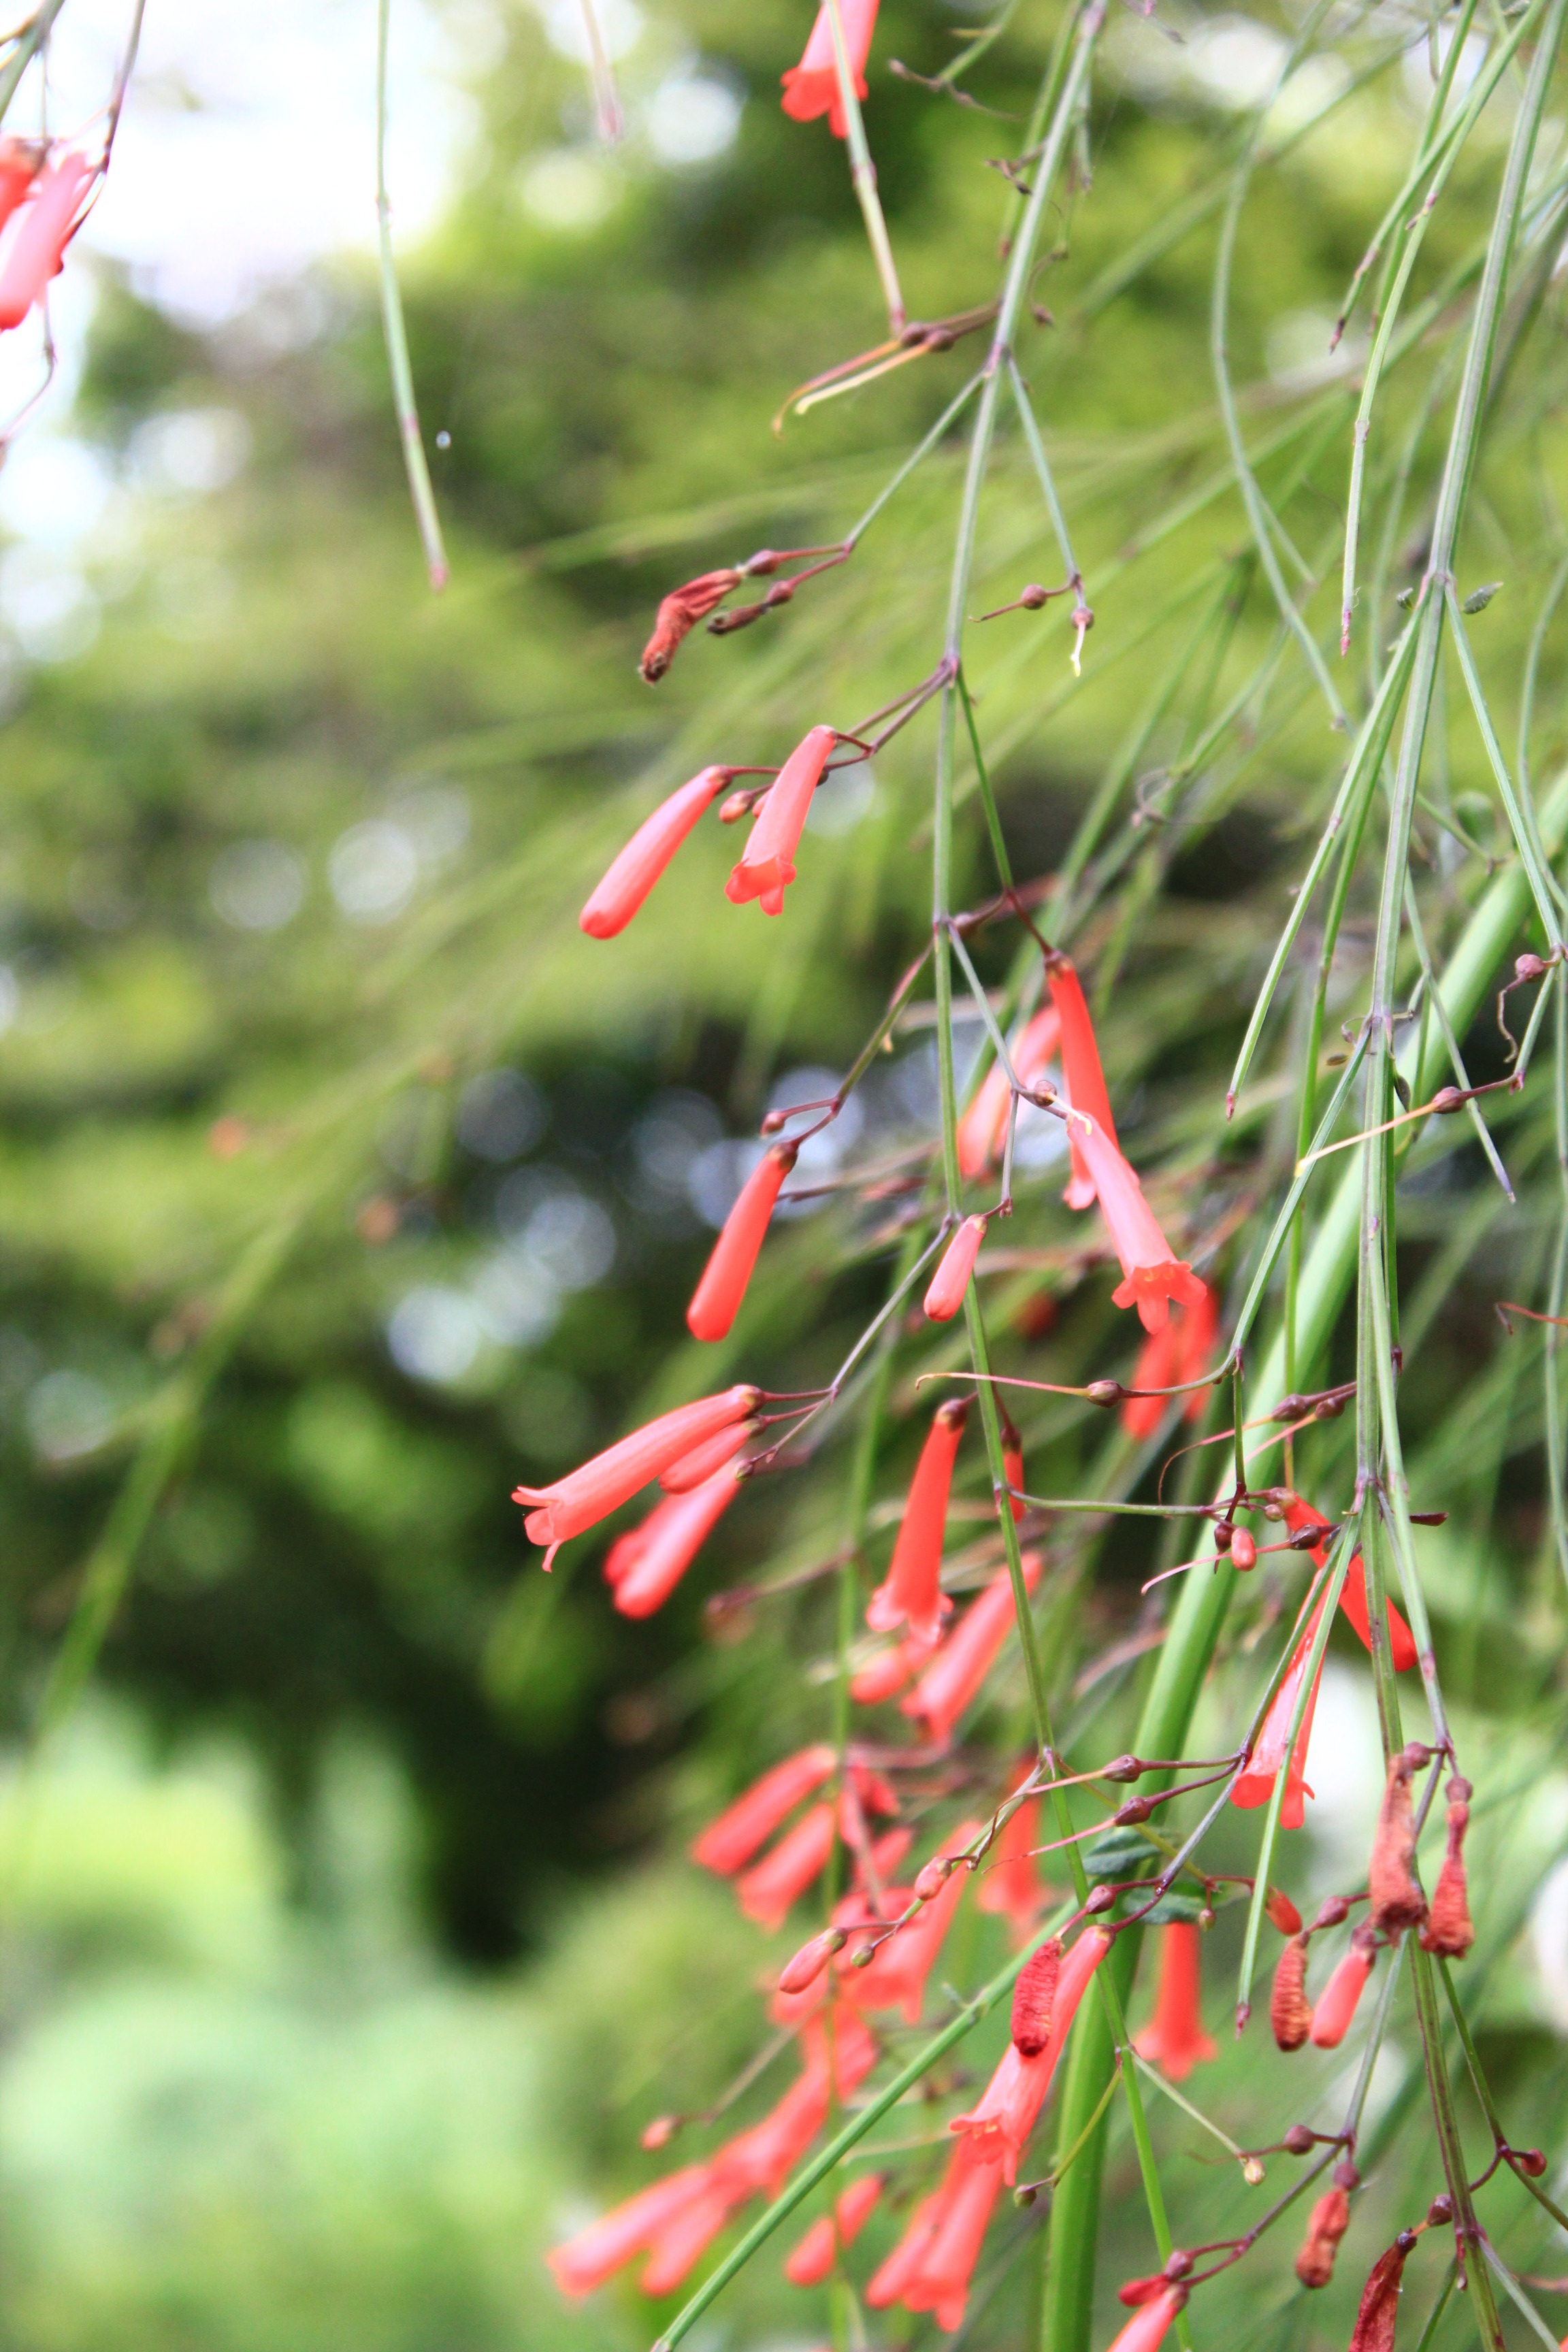
landscape, tree, branch, plant, leaf, flower, botany, flora, wildflower, shrub, flowering plant, tree wood, plant stem, land plant